Mennonites in Paraguay

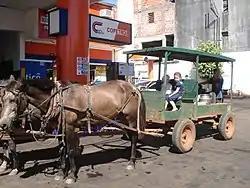
Mennonite children in San Juan Bautista

Mennonites in Paraguay are either Plautdietsch-speakers of mostly Flemish, Frisian and Prussian ancestry or, like the majority of Paraguayans, of mixed (southern European/Amerindian) or Amerindian ancestry. Ethnic Mennonites contribute heavily to the agricultural and dairy output of Paraguay.